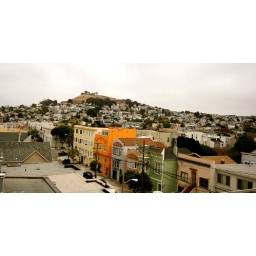
on the roof of my aunts apartment in san francisco. im fond of the orange house.